Eni Imami

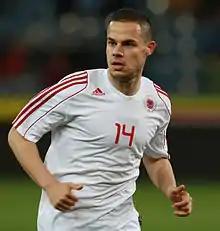
Imami in 2014

Eni Imami (born 19 December 1992) is an Albanian professional footballer who plays as a midfielder.